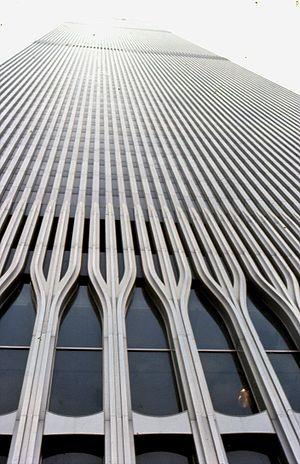
Le World Trade Center de la ville de New York est un complexe composé d'immeubles d'affaires situé dans le quartier de Lower Manhattan, aux États-Unis. Conçu par l'architecte Minoru Yamasaki et développé par la Port Authority of New York and New Jersey, il a été inauguré le mercredi 4 avril 1973.